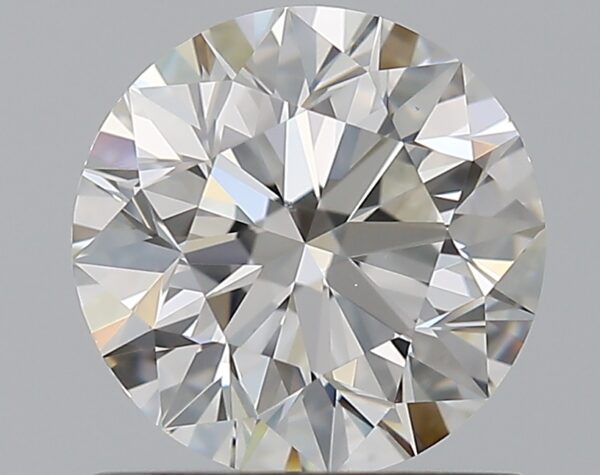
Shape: round
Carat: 1
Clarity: VS2
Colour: F
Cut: EX
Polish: EX
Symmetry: EX
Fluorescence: N
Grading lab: GIA
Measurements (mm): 6.3 x 6.35 x 4.02